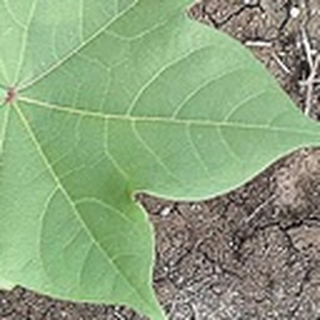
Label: healthy_cotton